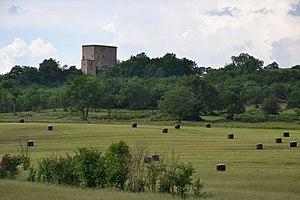
La tour de Saint-Quentin-la-Tour (Ariège, France).
Saint-Quentin-la-Tour est une commune française, située dans le département de l'Ariège en région Occitanie. Elle comprend le hameau de Queille qui fut un chef-lieu carolingien.